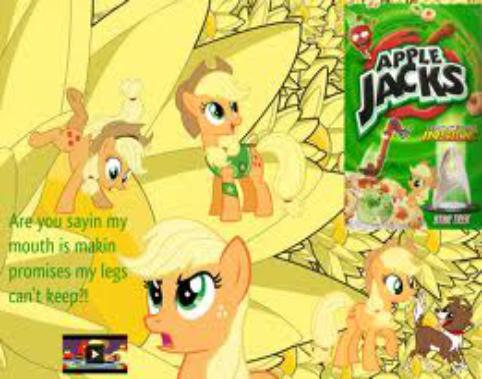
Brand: Apple Jacks
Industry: Food